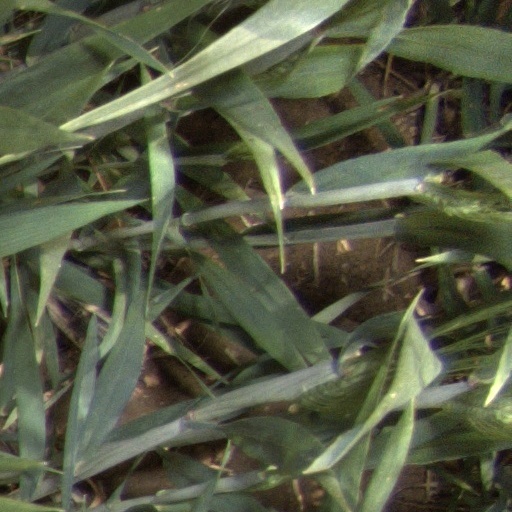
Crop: wheat